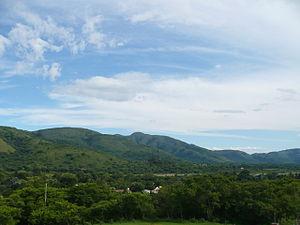
La Caldera est une petite ville du nord-ouest de l'Argentine. Elle est le chef-lieu du département de La Caldera, dans la province de Salta.